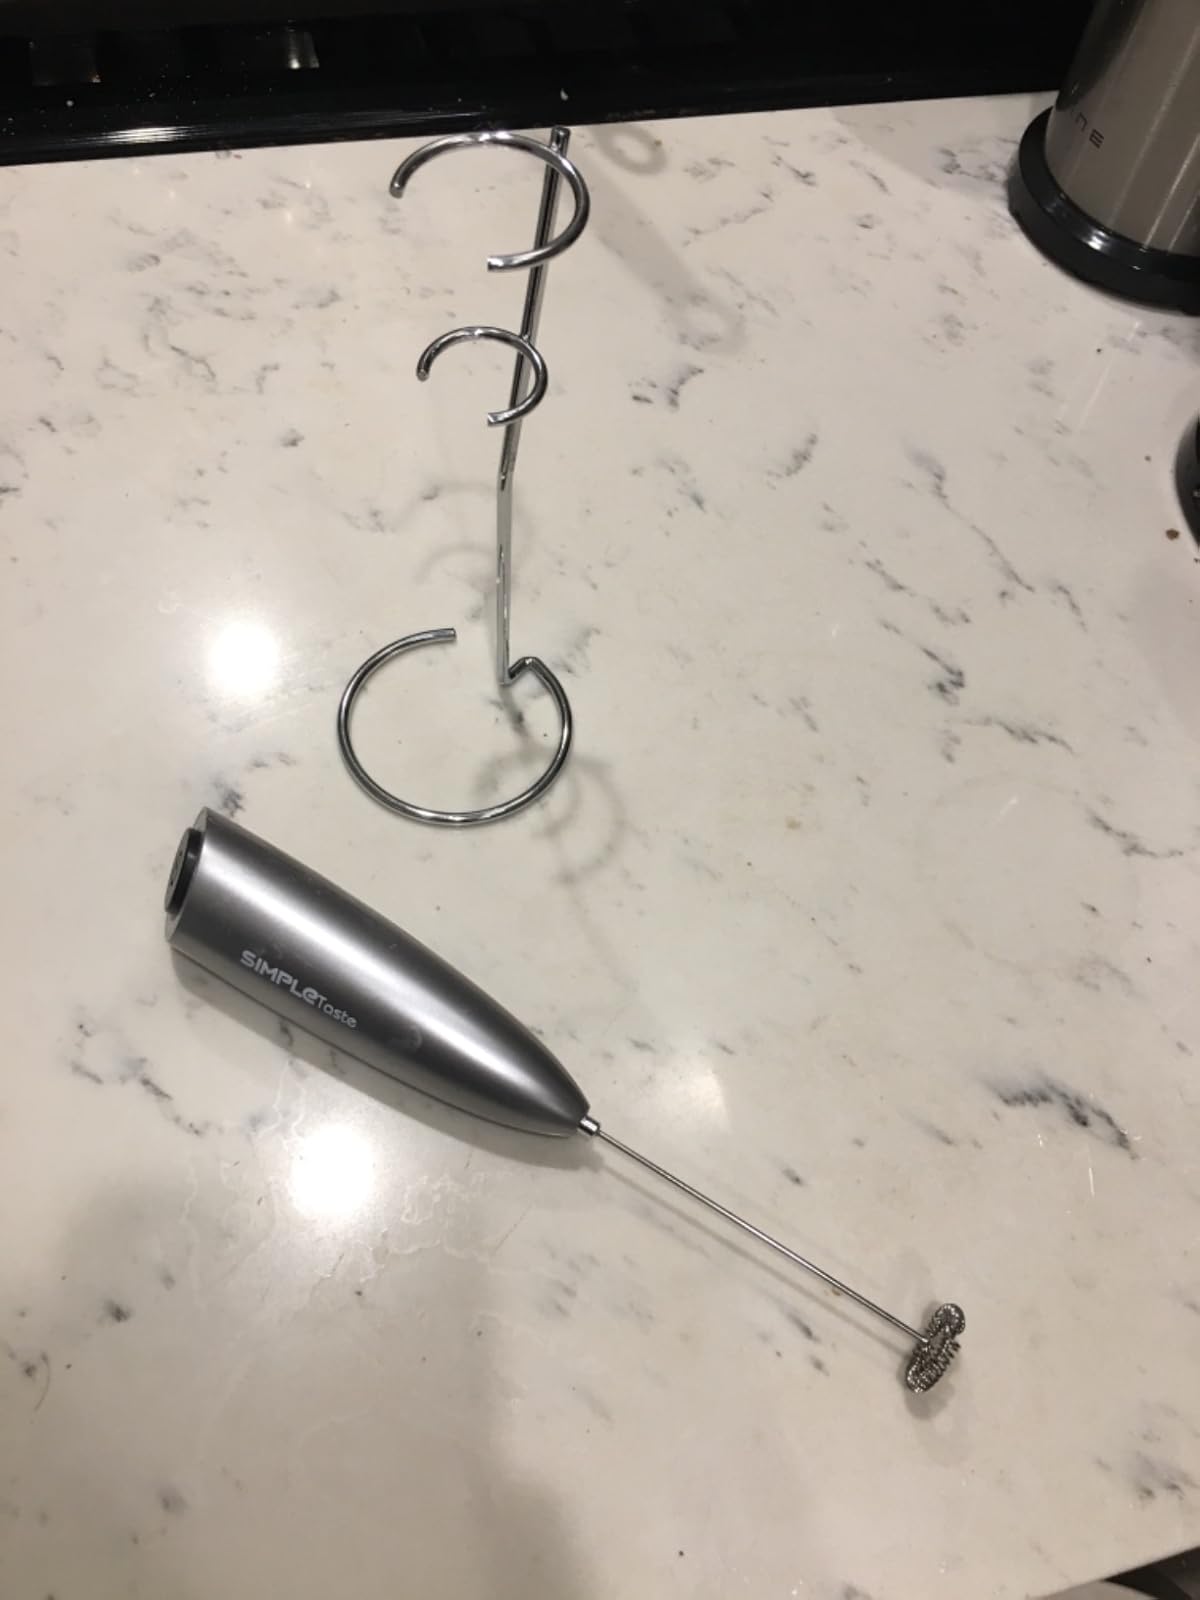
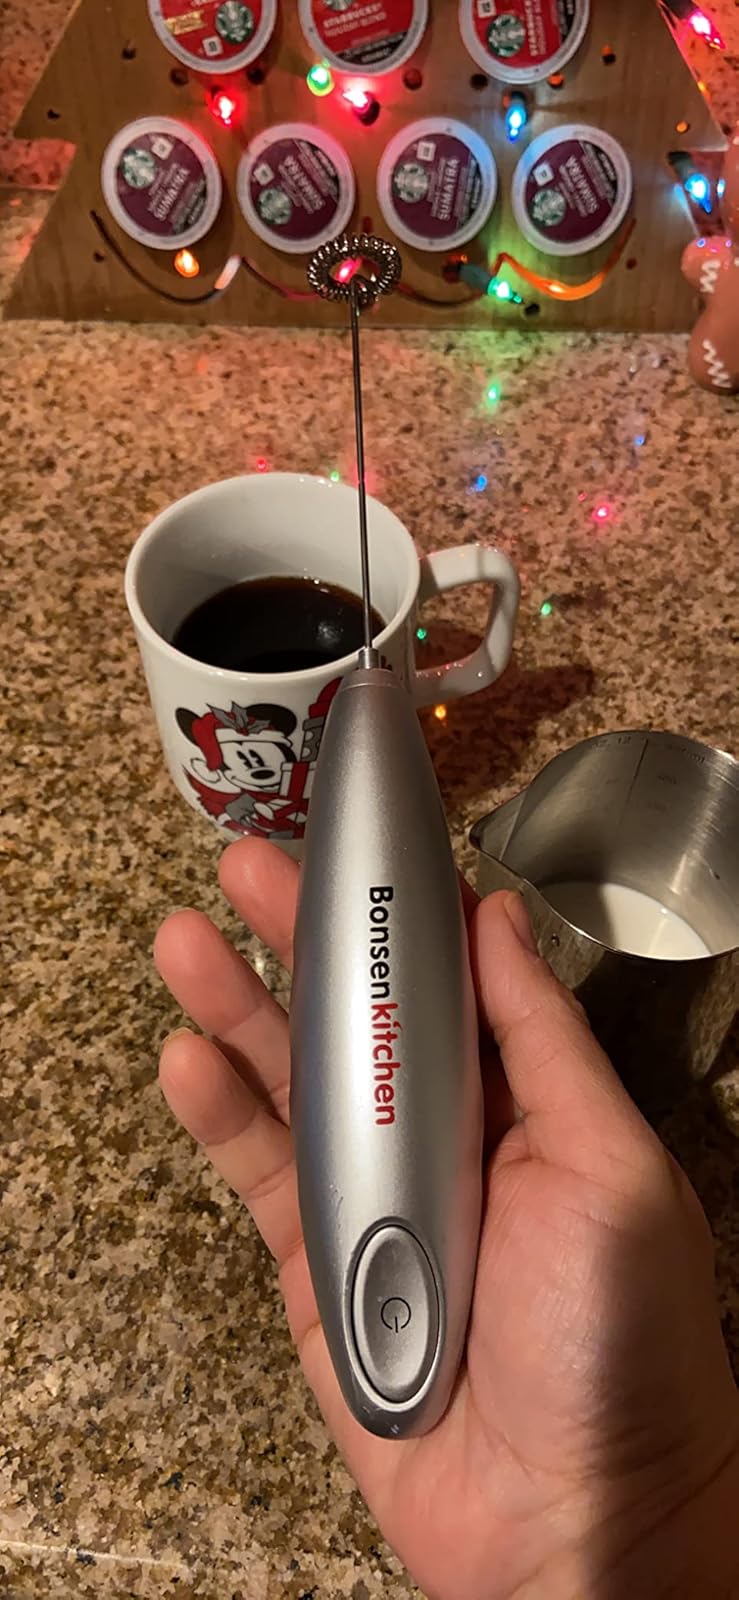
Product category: items_mixer
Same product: no